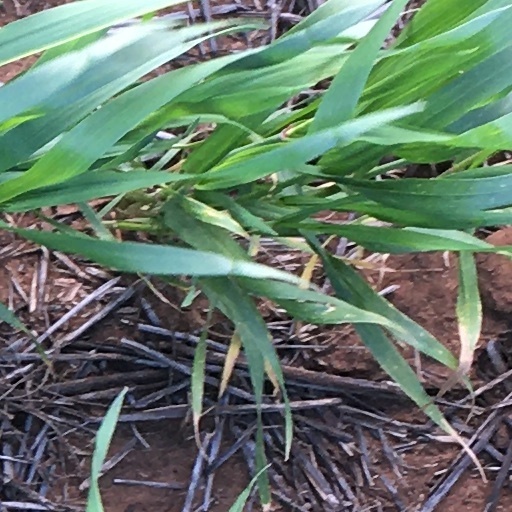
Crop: wheat